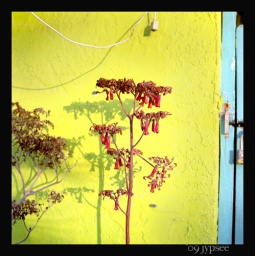
red fleur against yellow wall with turquoise accent